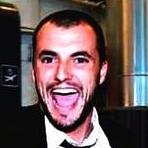
Age: 27